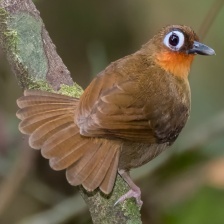
Species: ANTBIRD
Scientific name: THAMNOPHILIDAE